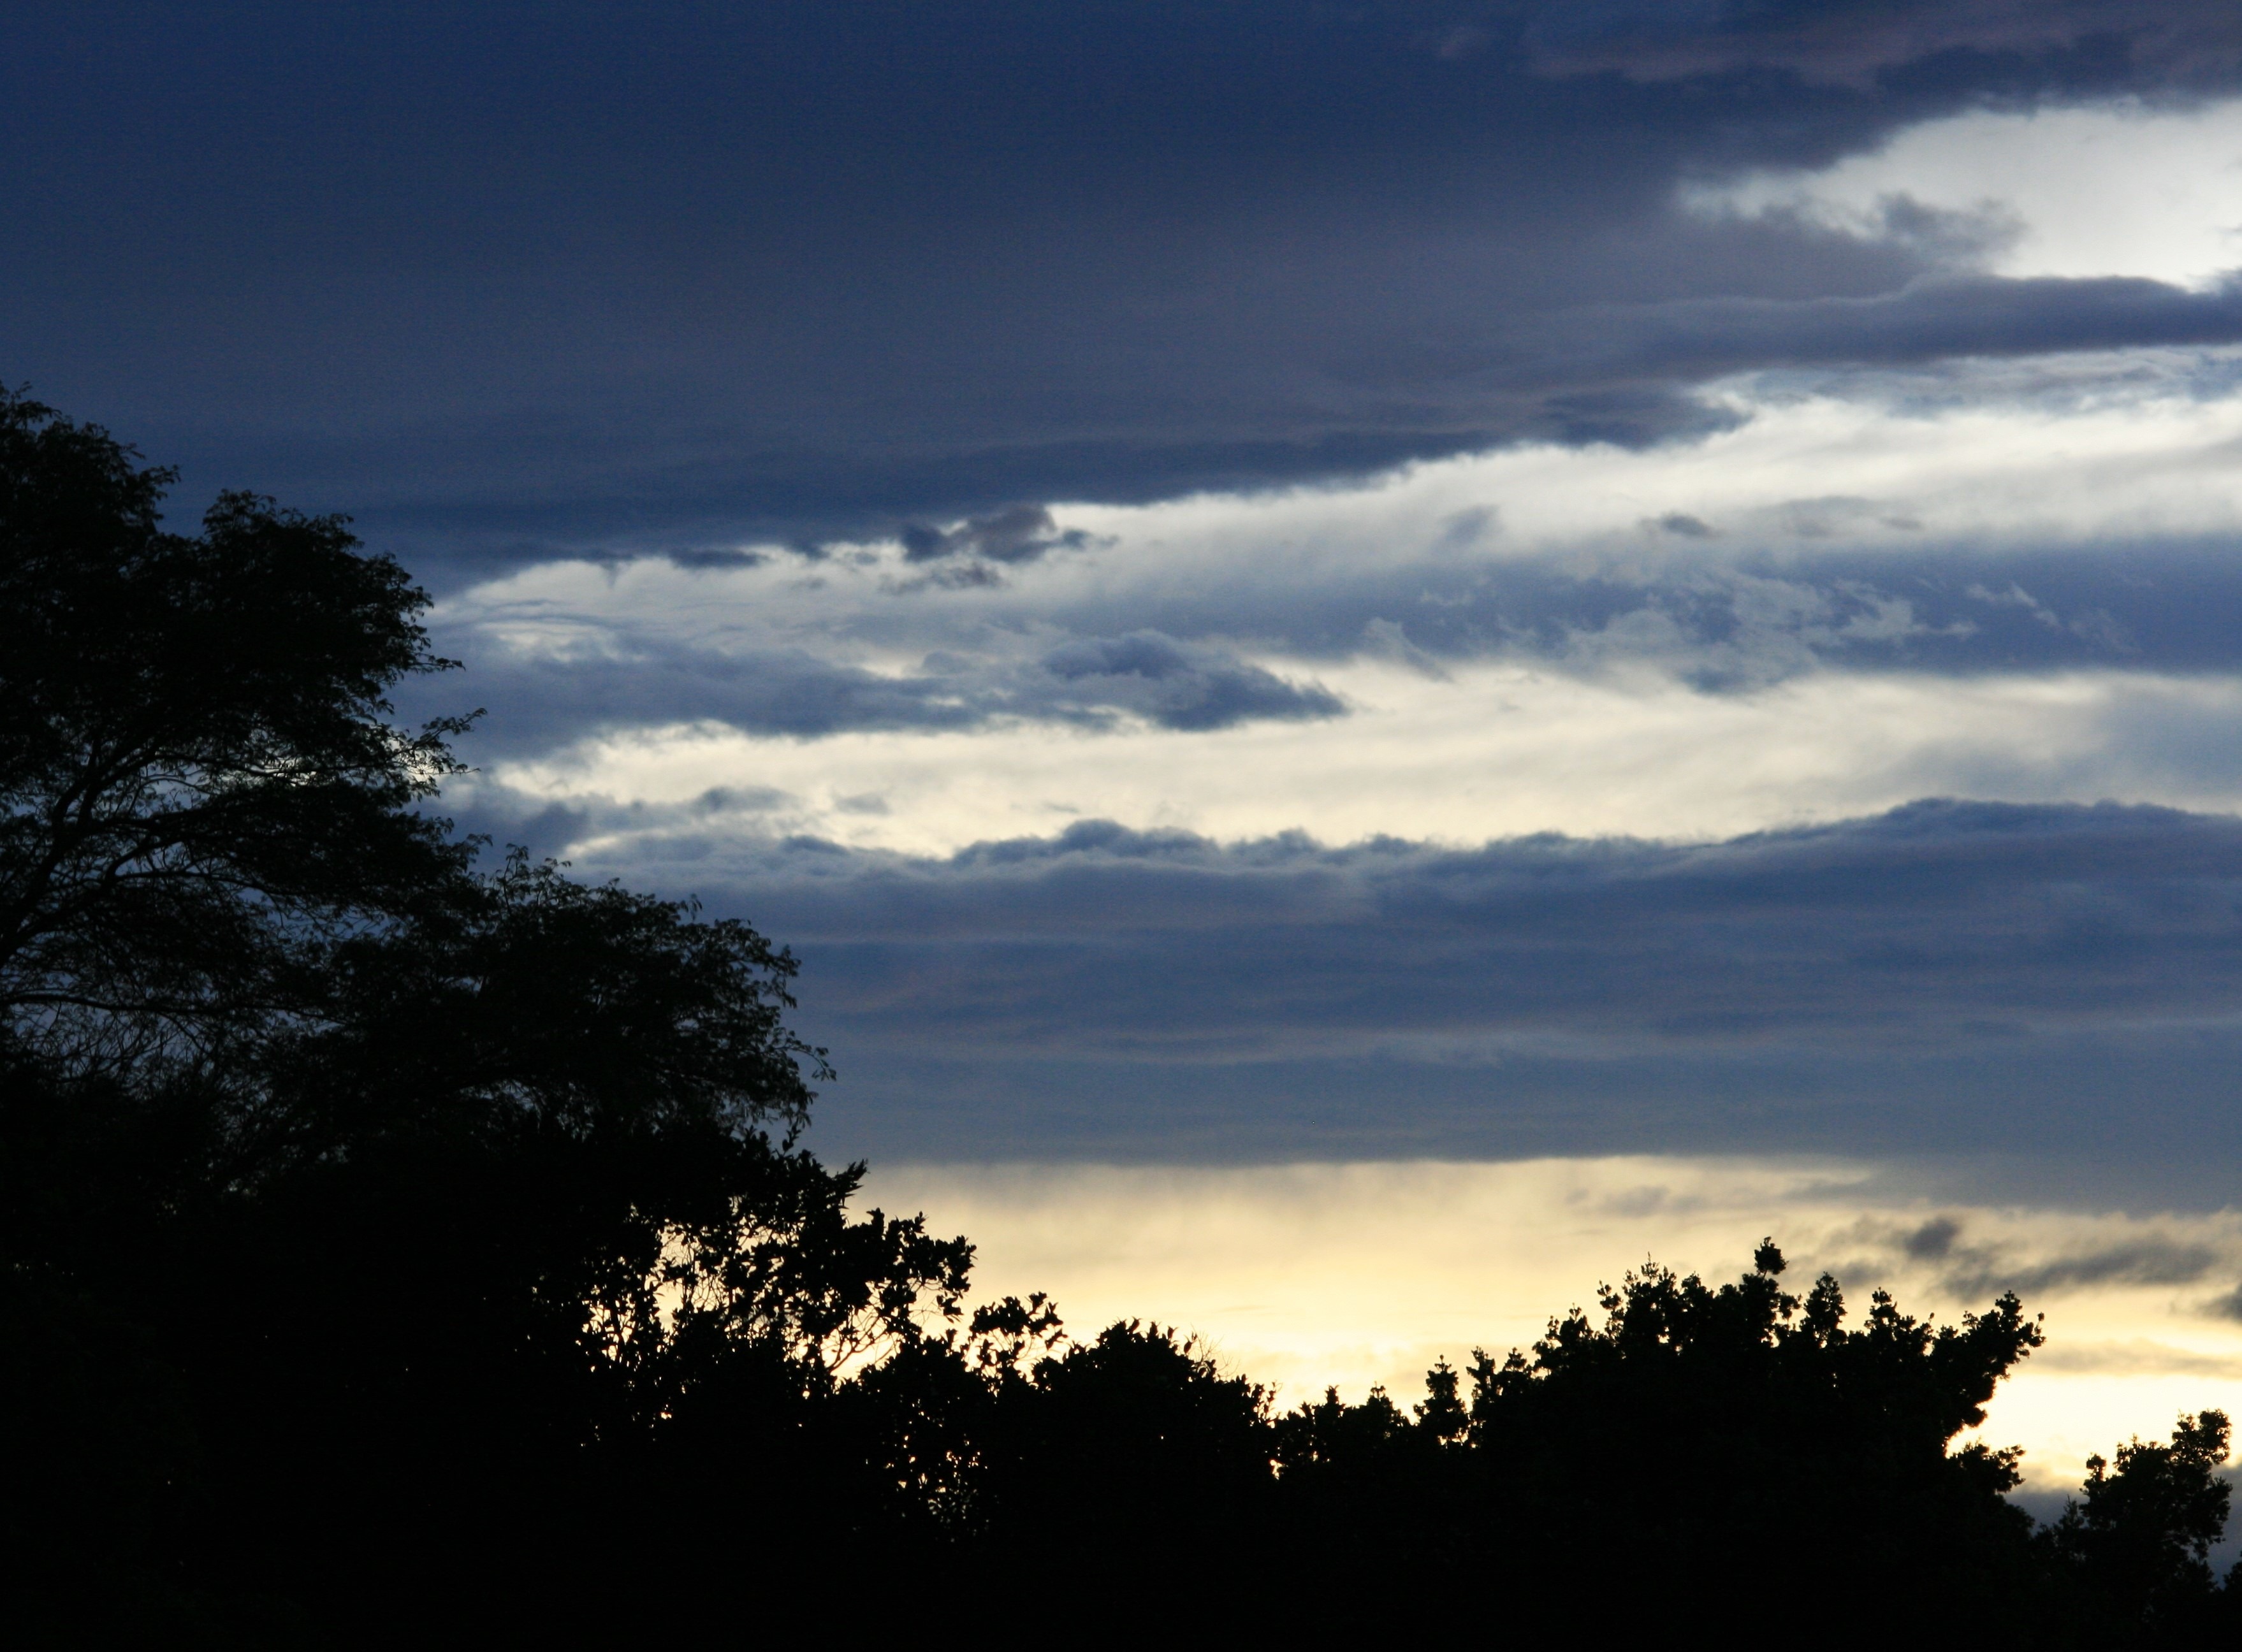
tree, nature, horizon, light, cloud, sky, sun, sunrise, sunset, sunlight, morning, hill, dawn, atmosphere, dark, dusk, evening, darkness, blue, trees, clouds, gold, streaks, meteorological phenomenon, atmospheric phenomenon, woody plant